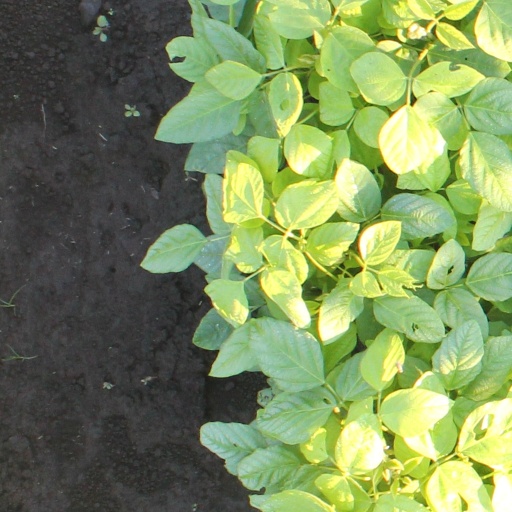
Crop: soybean